List of World War I memorials and cemeteries in Lorraine

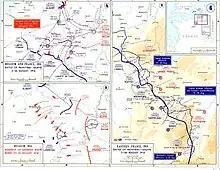
Map showing the Battles of Frontiers

Several battles occurred in Lorraine during World War I including the Battle of Lorraine, the Battle of the Trouée de Charmes, and the Battle of Grand Couronné. In addition, part of the Battle of the Frontiers was also fought in Lorraine.